Paul Laurence Dunbar

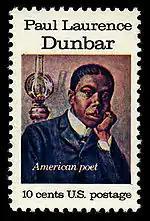
Dunbar on 1975 U.S. postage stamp

Dunbar became the first African-American poet to earn national distinction and acceptance. "The New York Times" called him "a true singer of the people – white or black." Frederick Douglass once referred to Dunbar as, "one of the sweetest songsters his race has produced and a man of whom [he hoped] great things."